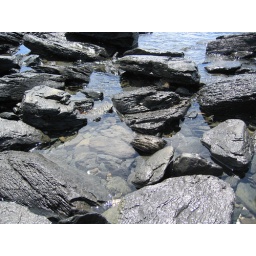
shot of a pool of water around volcanic rocks